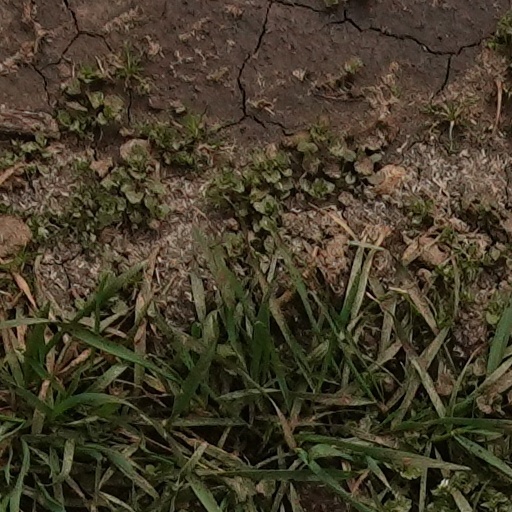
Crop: wheat